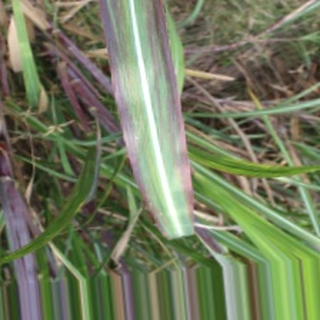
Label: sugarcane_bacterial_blight